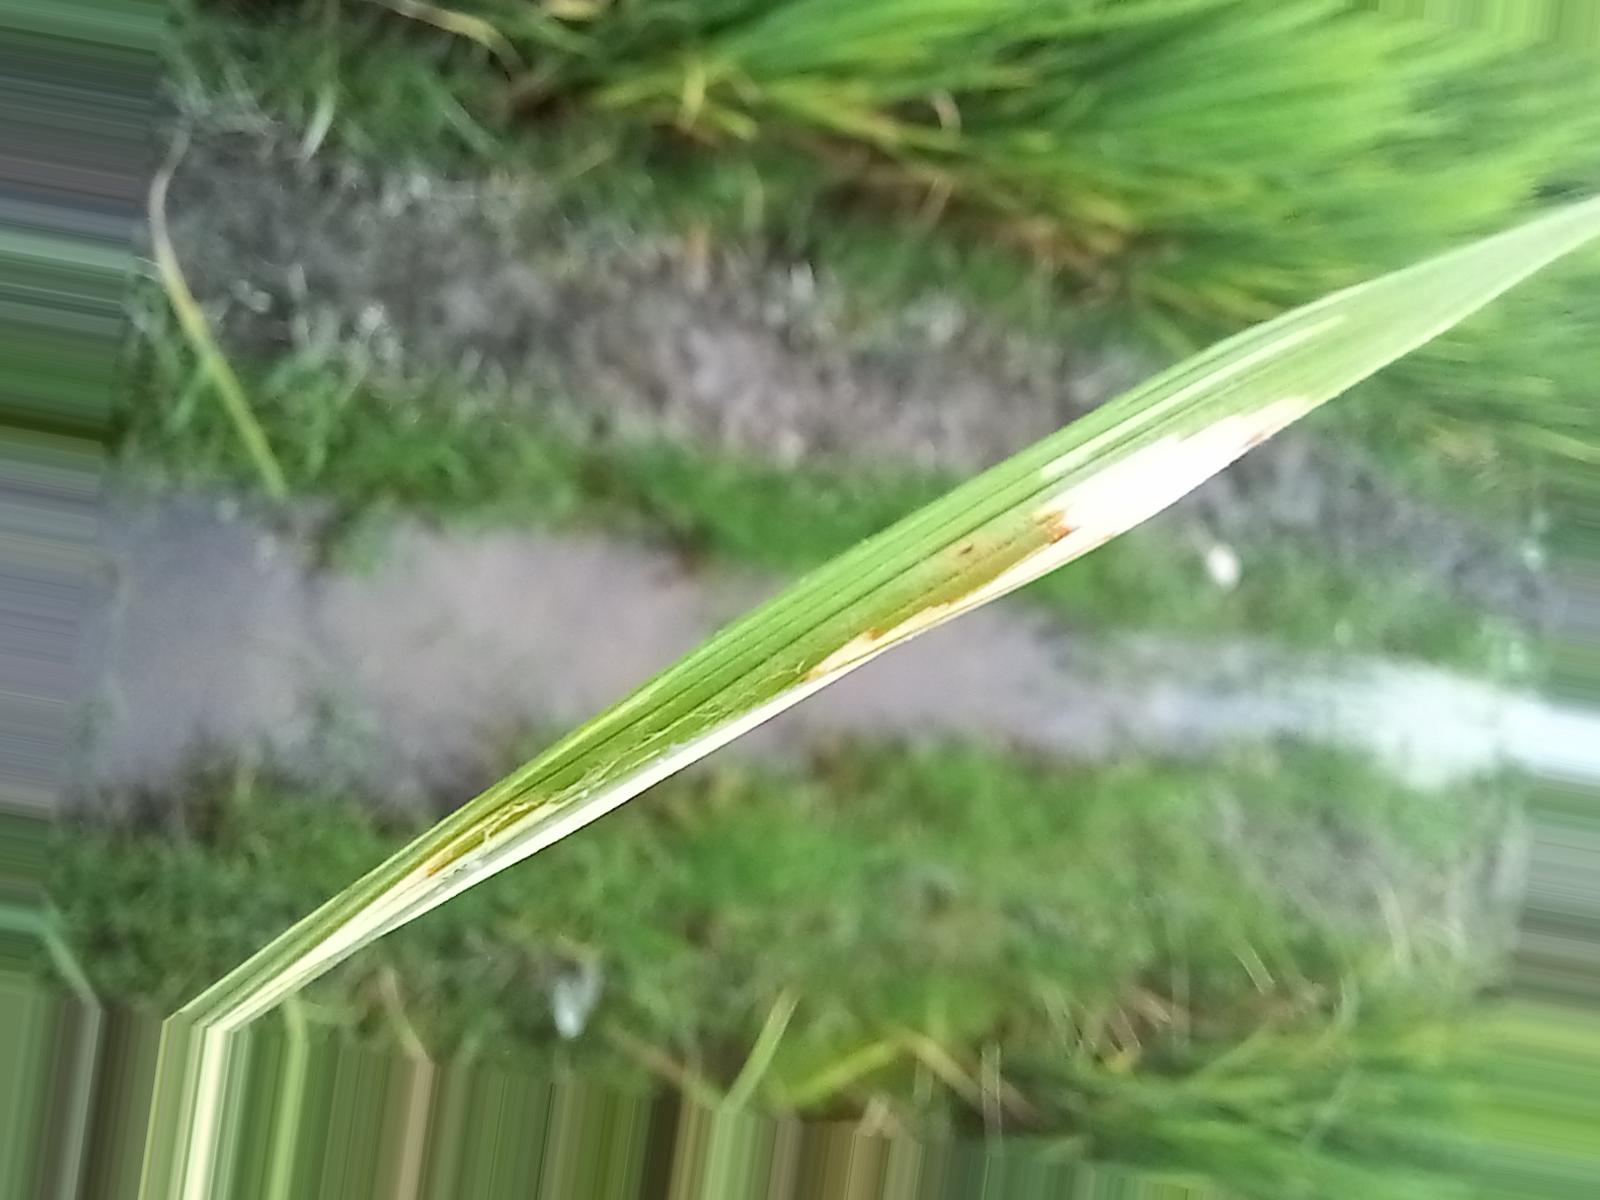
Nhãn: Sâu gai ( Hispa )